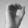
ASL letter: O